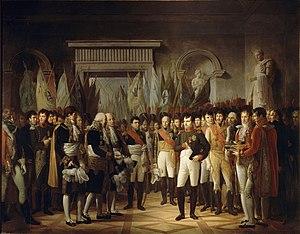
Cette liste permet de comprendre les diverses évolutions chronologiques de cette assemblée. Elle vient en complément de la catégorie Catégorie:Membre du Sénat conservateur, qui fournit une liste des membres par ordre alphabétique.
Nicolas François, dit François de Neufchâteau, puis comte François de Neufchâteau, est un écrivain, homme politique et agronome français, né à Saffais le 17 avril 1750 et mort à Paris le 10 janvier 1828.
Le Sénat conservateur est institué par la Constitution de l'an VIII de la République française, entrée en vigueur le 25 décembre 1799, avant sa promulgation le 7 février 1800 sous le Consulat. Contrairement au Tribunat et au Corps législatif, assemblées législatives du Consulat, le Sénat conservateur n'a quant à lui aucun rôle dans le processus législatif. Il a en revanche deux grands pouvoirs, électif et constitutionnel. La Constitution de l'an X et la Constitution de l'an XII, instaurant l'Empire, modifient son importance.